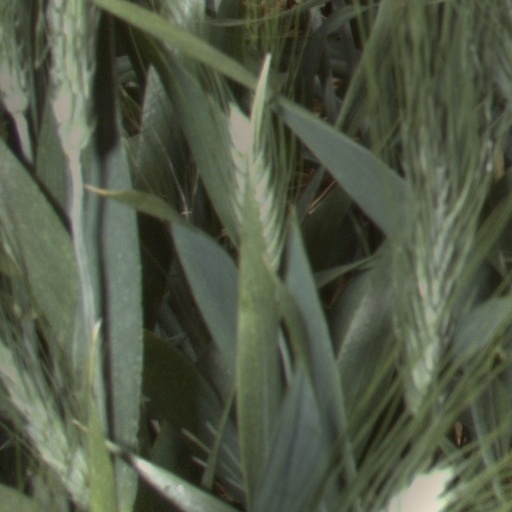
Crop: wheat